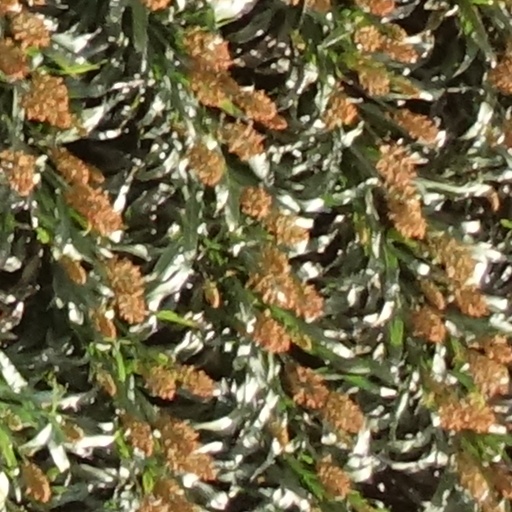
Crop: sorghum